MechWar '77

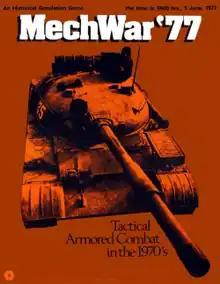

MechWar '77, subtitled "Tactical Armored Combat in the 1970s", is a board wargame published by Simulations Publications Inc. (SPI) in 1975 that simulates hypothetical tank combat in the mid-1970s between various adversaries, using the same rules system as the previously published "Panzer '44".